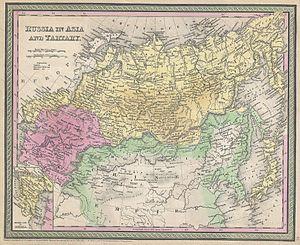
Sakhaline est une île russe située dans le nord-ouest de l'océan Pacifique, au large de la Sibérie, à environ 6 100 km de Moscou. Si l'on voyage par train la distance totale parcourue depuis Moscou jusqu'à Ioujno-Sakhalinsk sera de 9 342 km, dont 8 769 km par voie ferrée de Moscou à Vanino.
La suzeraineté est une situation dans laquelle une région ou une nation est tributaire d'une entité plus puissante qui lui accorde une autonomie intérieure restreinte mais contrôle ses affaires étrangères. L'entité la plus puissante dans la relation de suzeraineté, ou à la tête de l'État de l'entité plus puissante, s'appelle le suzerain.
Le Tibet sous la tutelle des Qing désigne la période pendant laquelle la région fut structurellement, militairement et administrativement contrôlée à des degrés divers par la dynastie Qing, établie sur l'ensemble de la Chine par les Mandchous. Instaurée après que l'armée Qing eut défait les Dzoungars qui occupaient le Tibet, cette tutelle, qui conférait au gouvernement du dalai-lama un certain degré d'autonomie politique, prit fin quelque deux siècles plus tard, avec la chute de l'Empire en 1912. Un résident impérial, l’amban, était stationné avec une escorte militaire à Lhassa, d'où il faisait des rapports au Lǐfàn Yuàn, un bureau gouvernemental des Qing qui supervisait les régions frontalières de l'Empire.